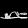
Label: Sandal